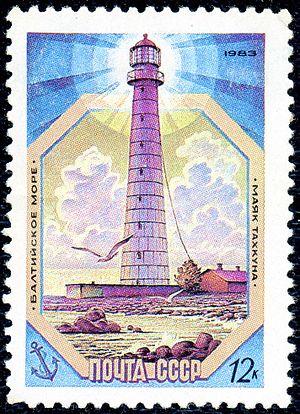
Le phare de Tahkuna est un feu situé sur la péninsule de Tahkunaà Virtsu de la grande île d'Hiiumaa, appartenant à l'ancienne commune de Kõrgessaare dans le Comté de Hiiu, en Estonie.